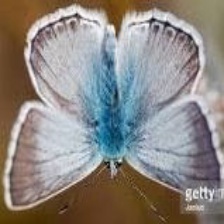
Species: CHALK HILL BLUE
Butterfly family (ImageNet category): lycaenid_butterfly